Pro set

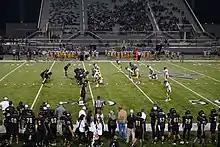
Royse City High School running the pro set against Highland Park

In American football, the pro set or split backs formation is a formation that has been commonly used as a "base" set by professional and amateur teams. The "pro set" formation features an offensive backfield that deploys two running backs aligned side-by-side instead of one in front of the other as in traditional I-formation sets. It was an outgrowth of the three-running-back T-formation, with the third running back (one of the halfbacks) in the T becoming a permanent flanker, now referred to as a wide receiver.